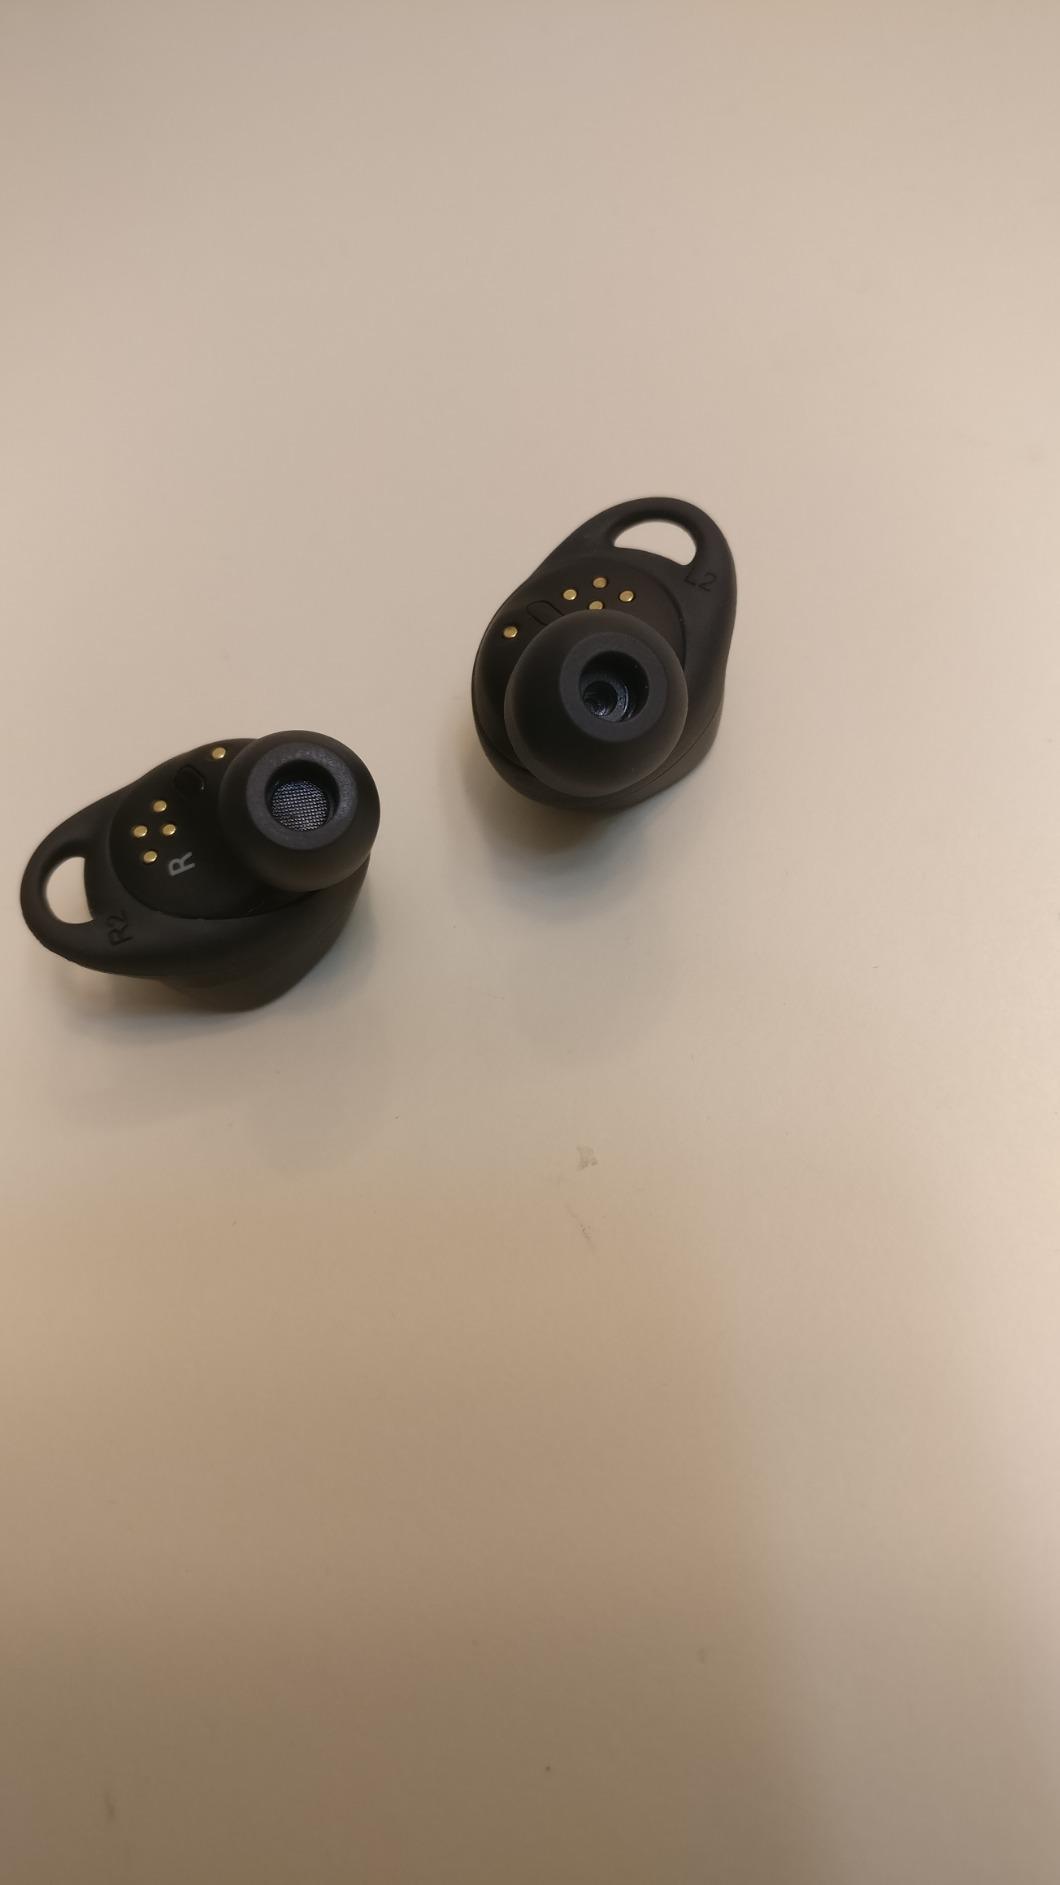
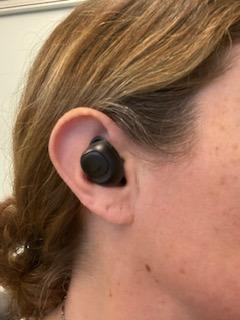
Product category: earbuds
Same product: no